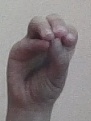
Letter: ha